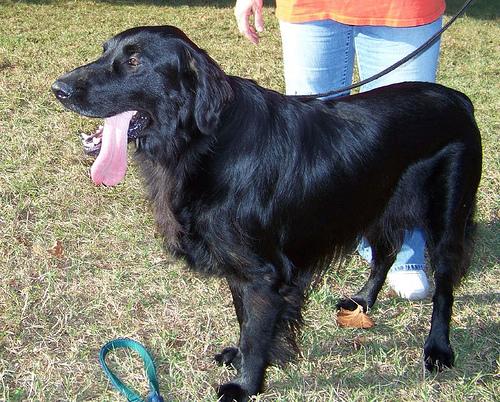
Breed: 206-n000047-flat_coated_retriever